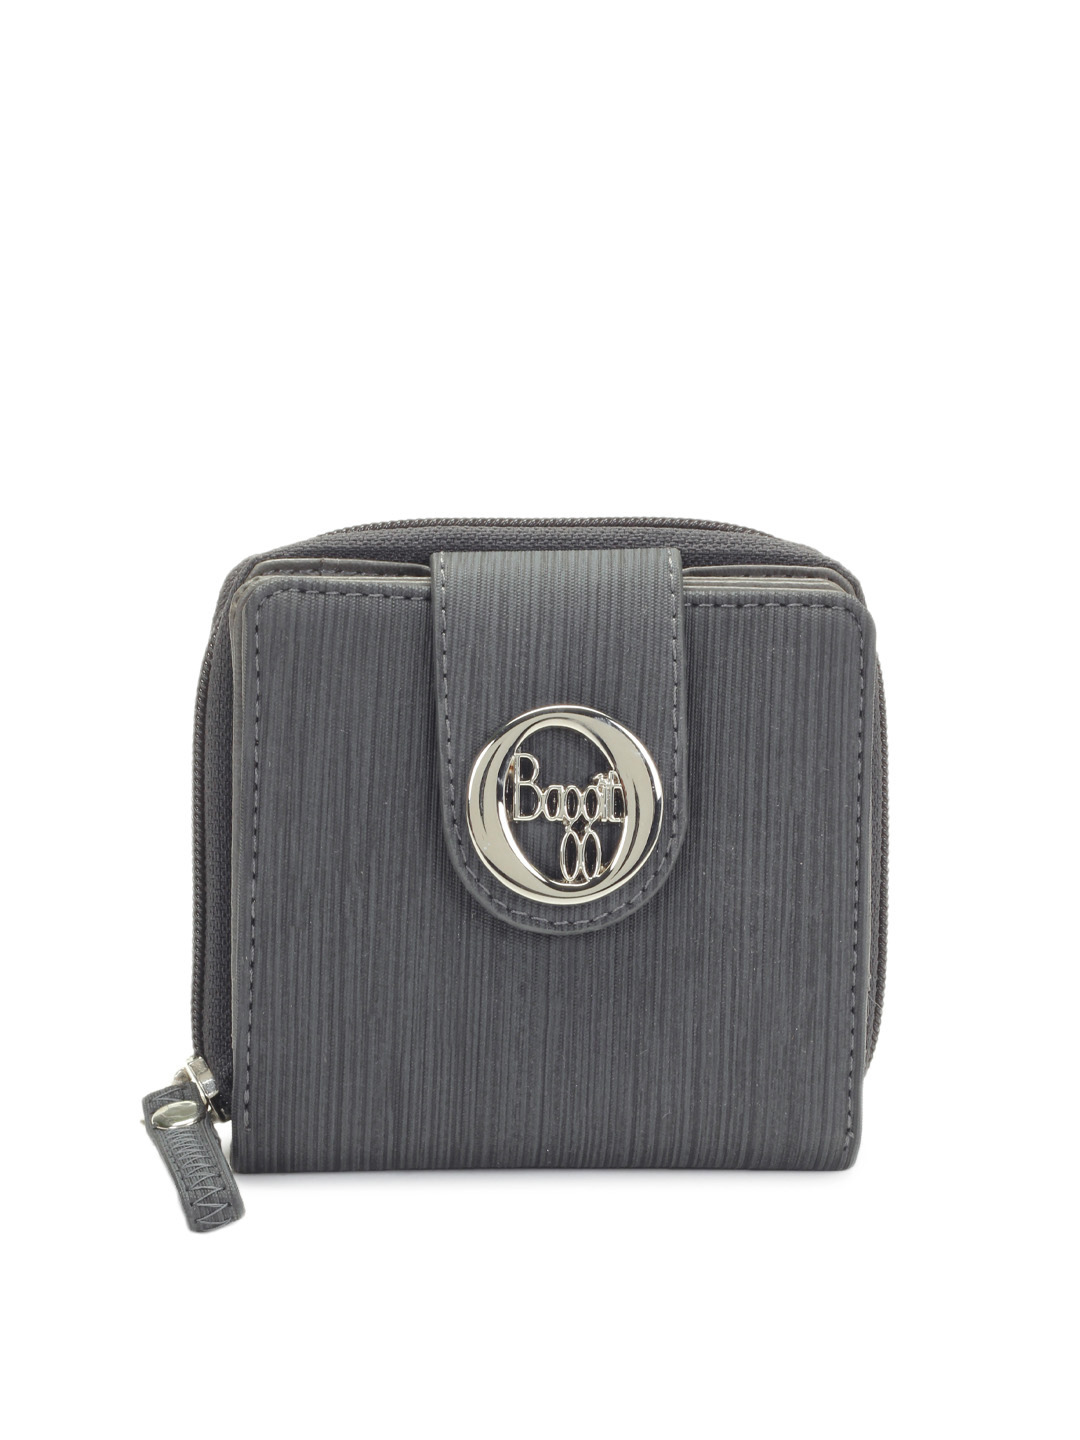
Baggit Women Grey Wallet
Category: Accessories / Wallets / Wallets
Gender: Women
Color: Grey
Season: Summer 2012
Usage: Casual